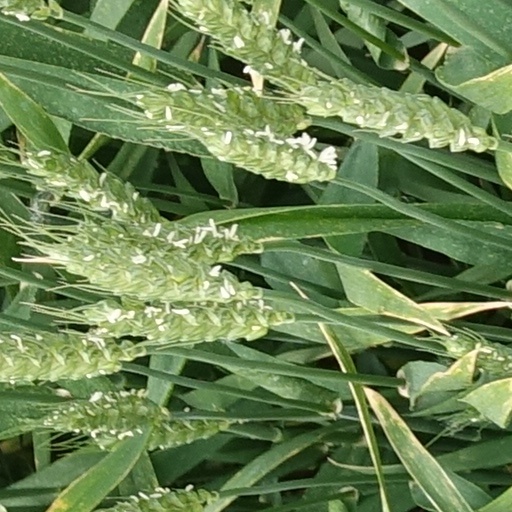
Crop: wheat